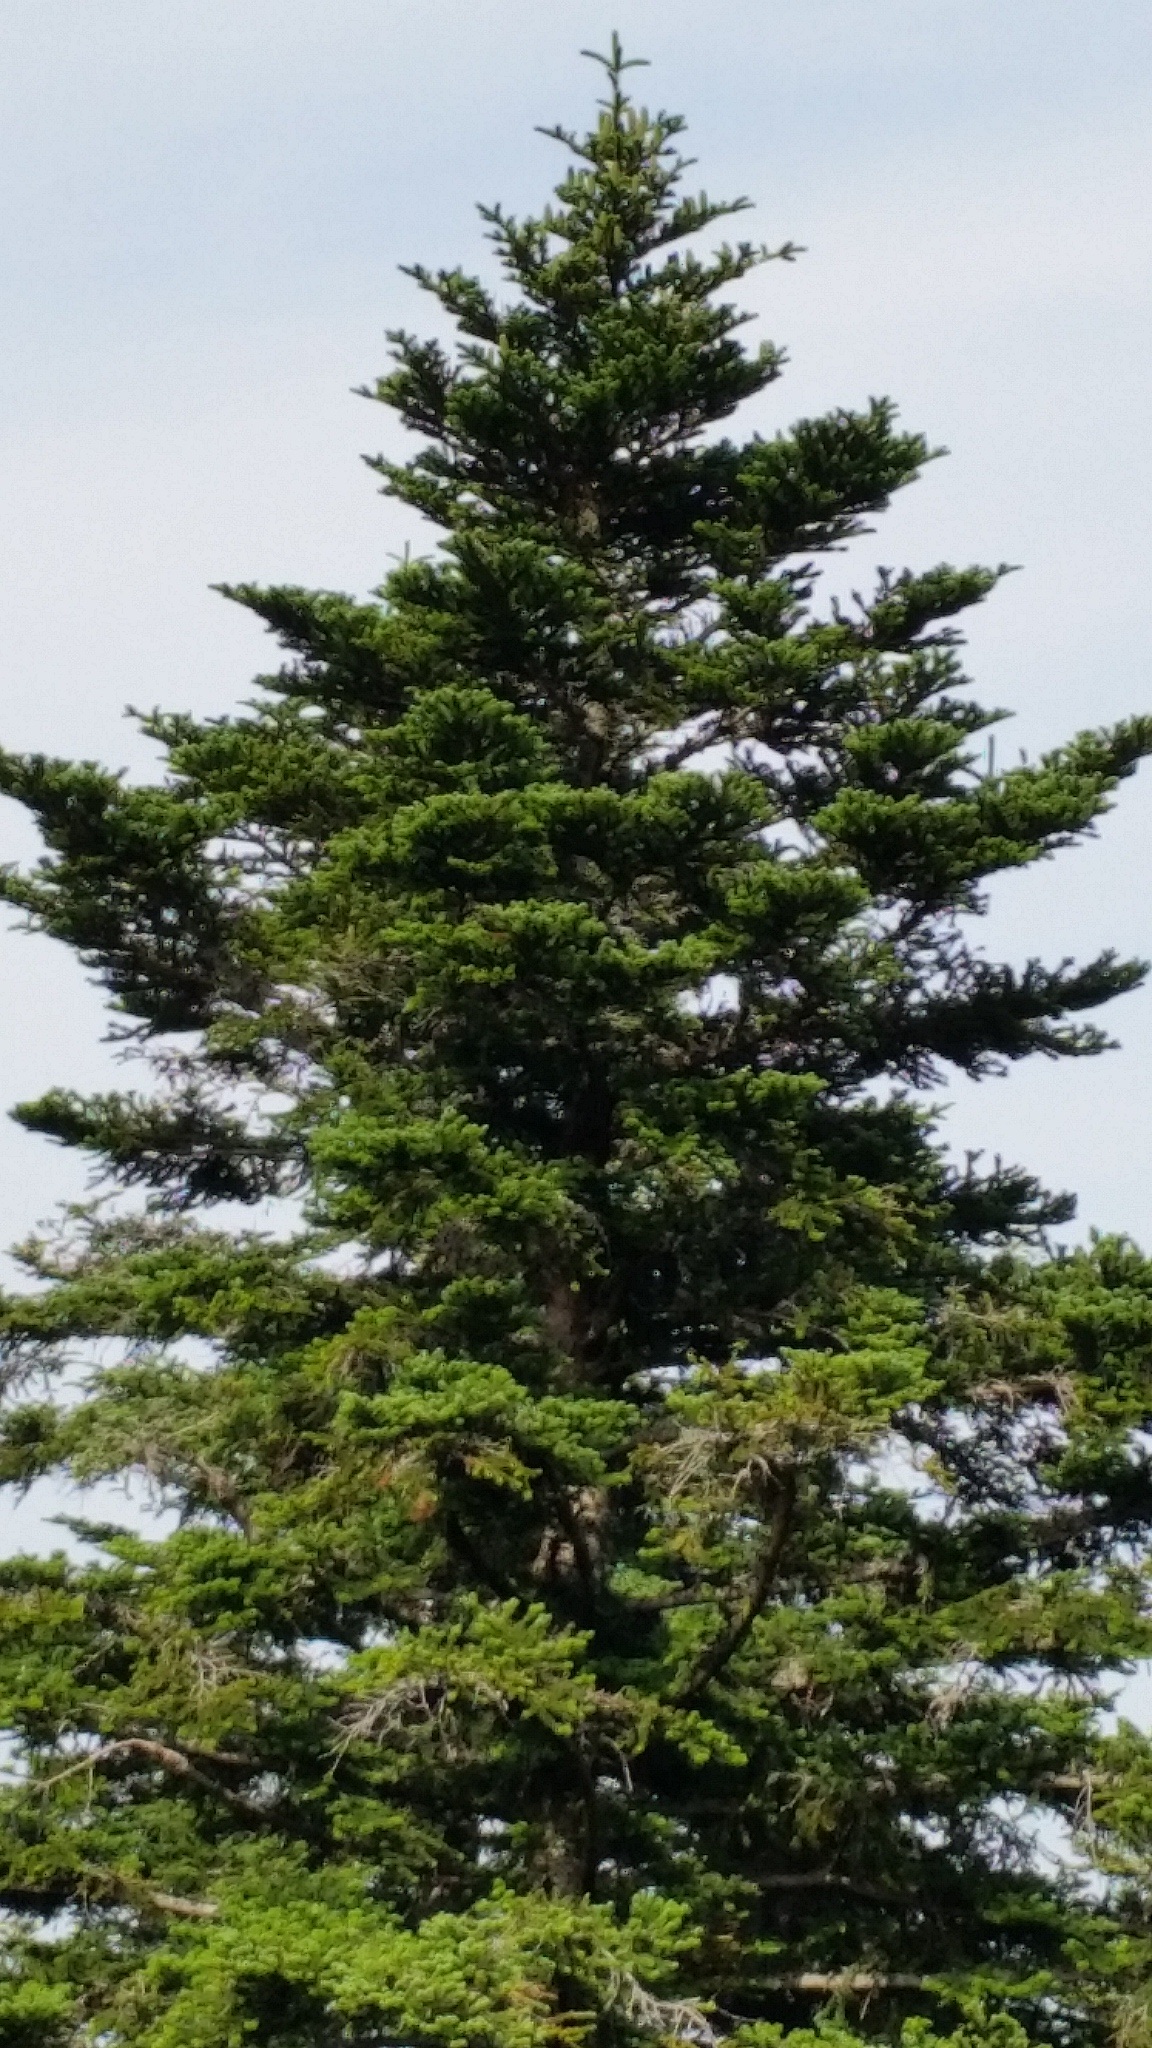
landscape, tree, nature, branch, plant, pine, evergreen, fir, christmas tree, conifer, treetop, spruce, larch, ecosystem, black forest, biome, pine family, woody plant, temperate coniferous forest, land plant